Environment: real
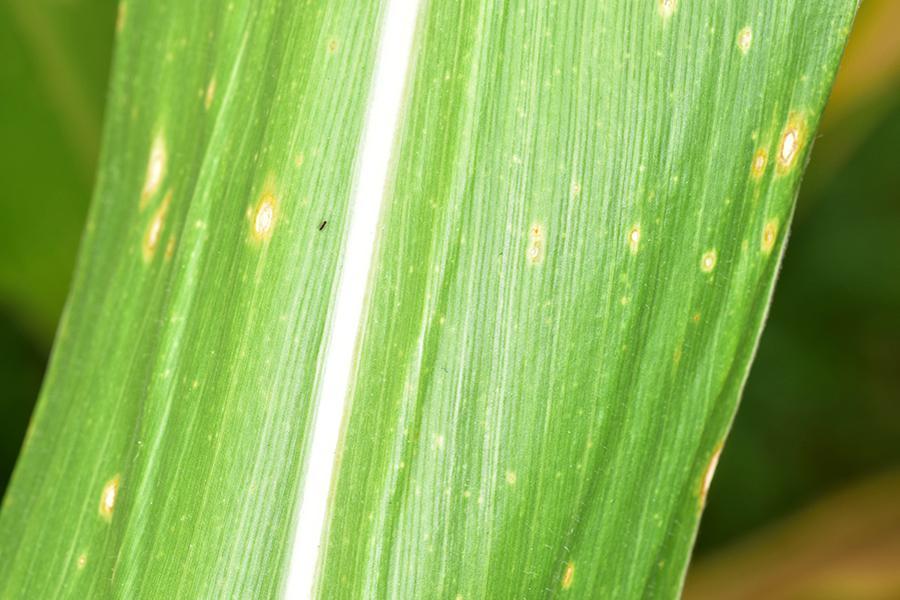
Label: gray_leaf_spot